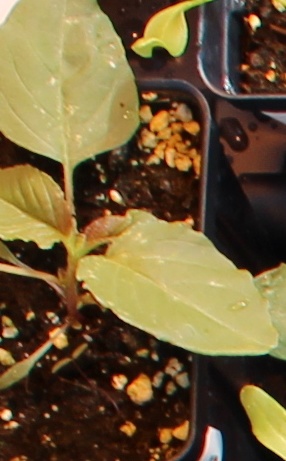
Label: Redroot Pigweed